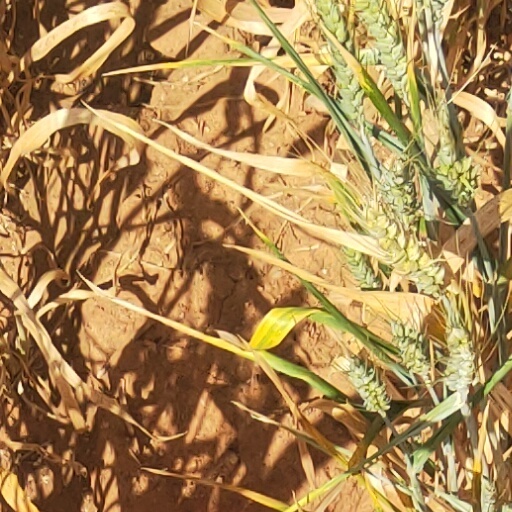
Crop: wheat